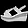
Label: Sandal